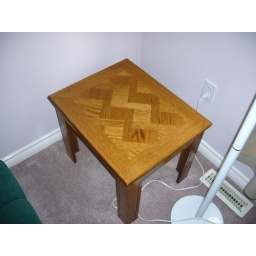
coffee table near the front window